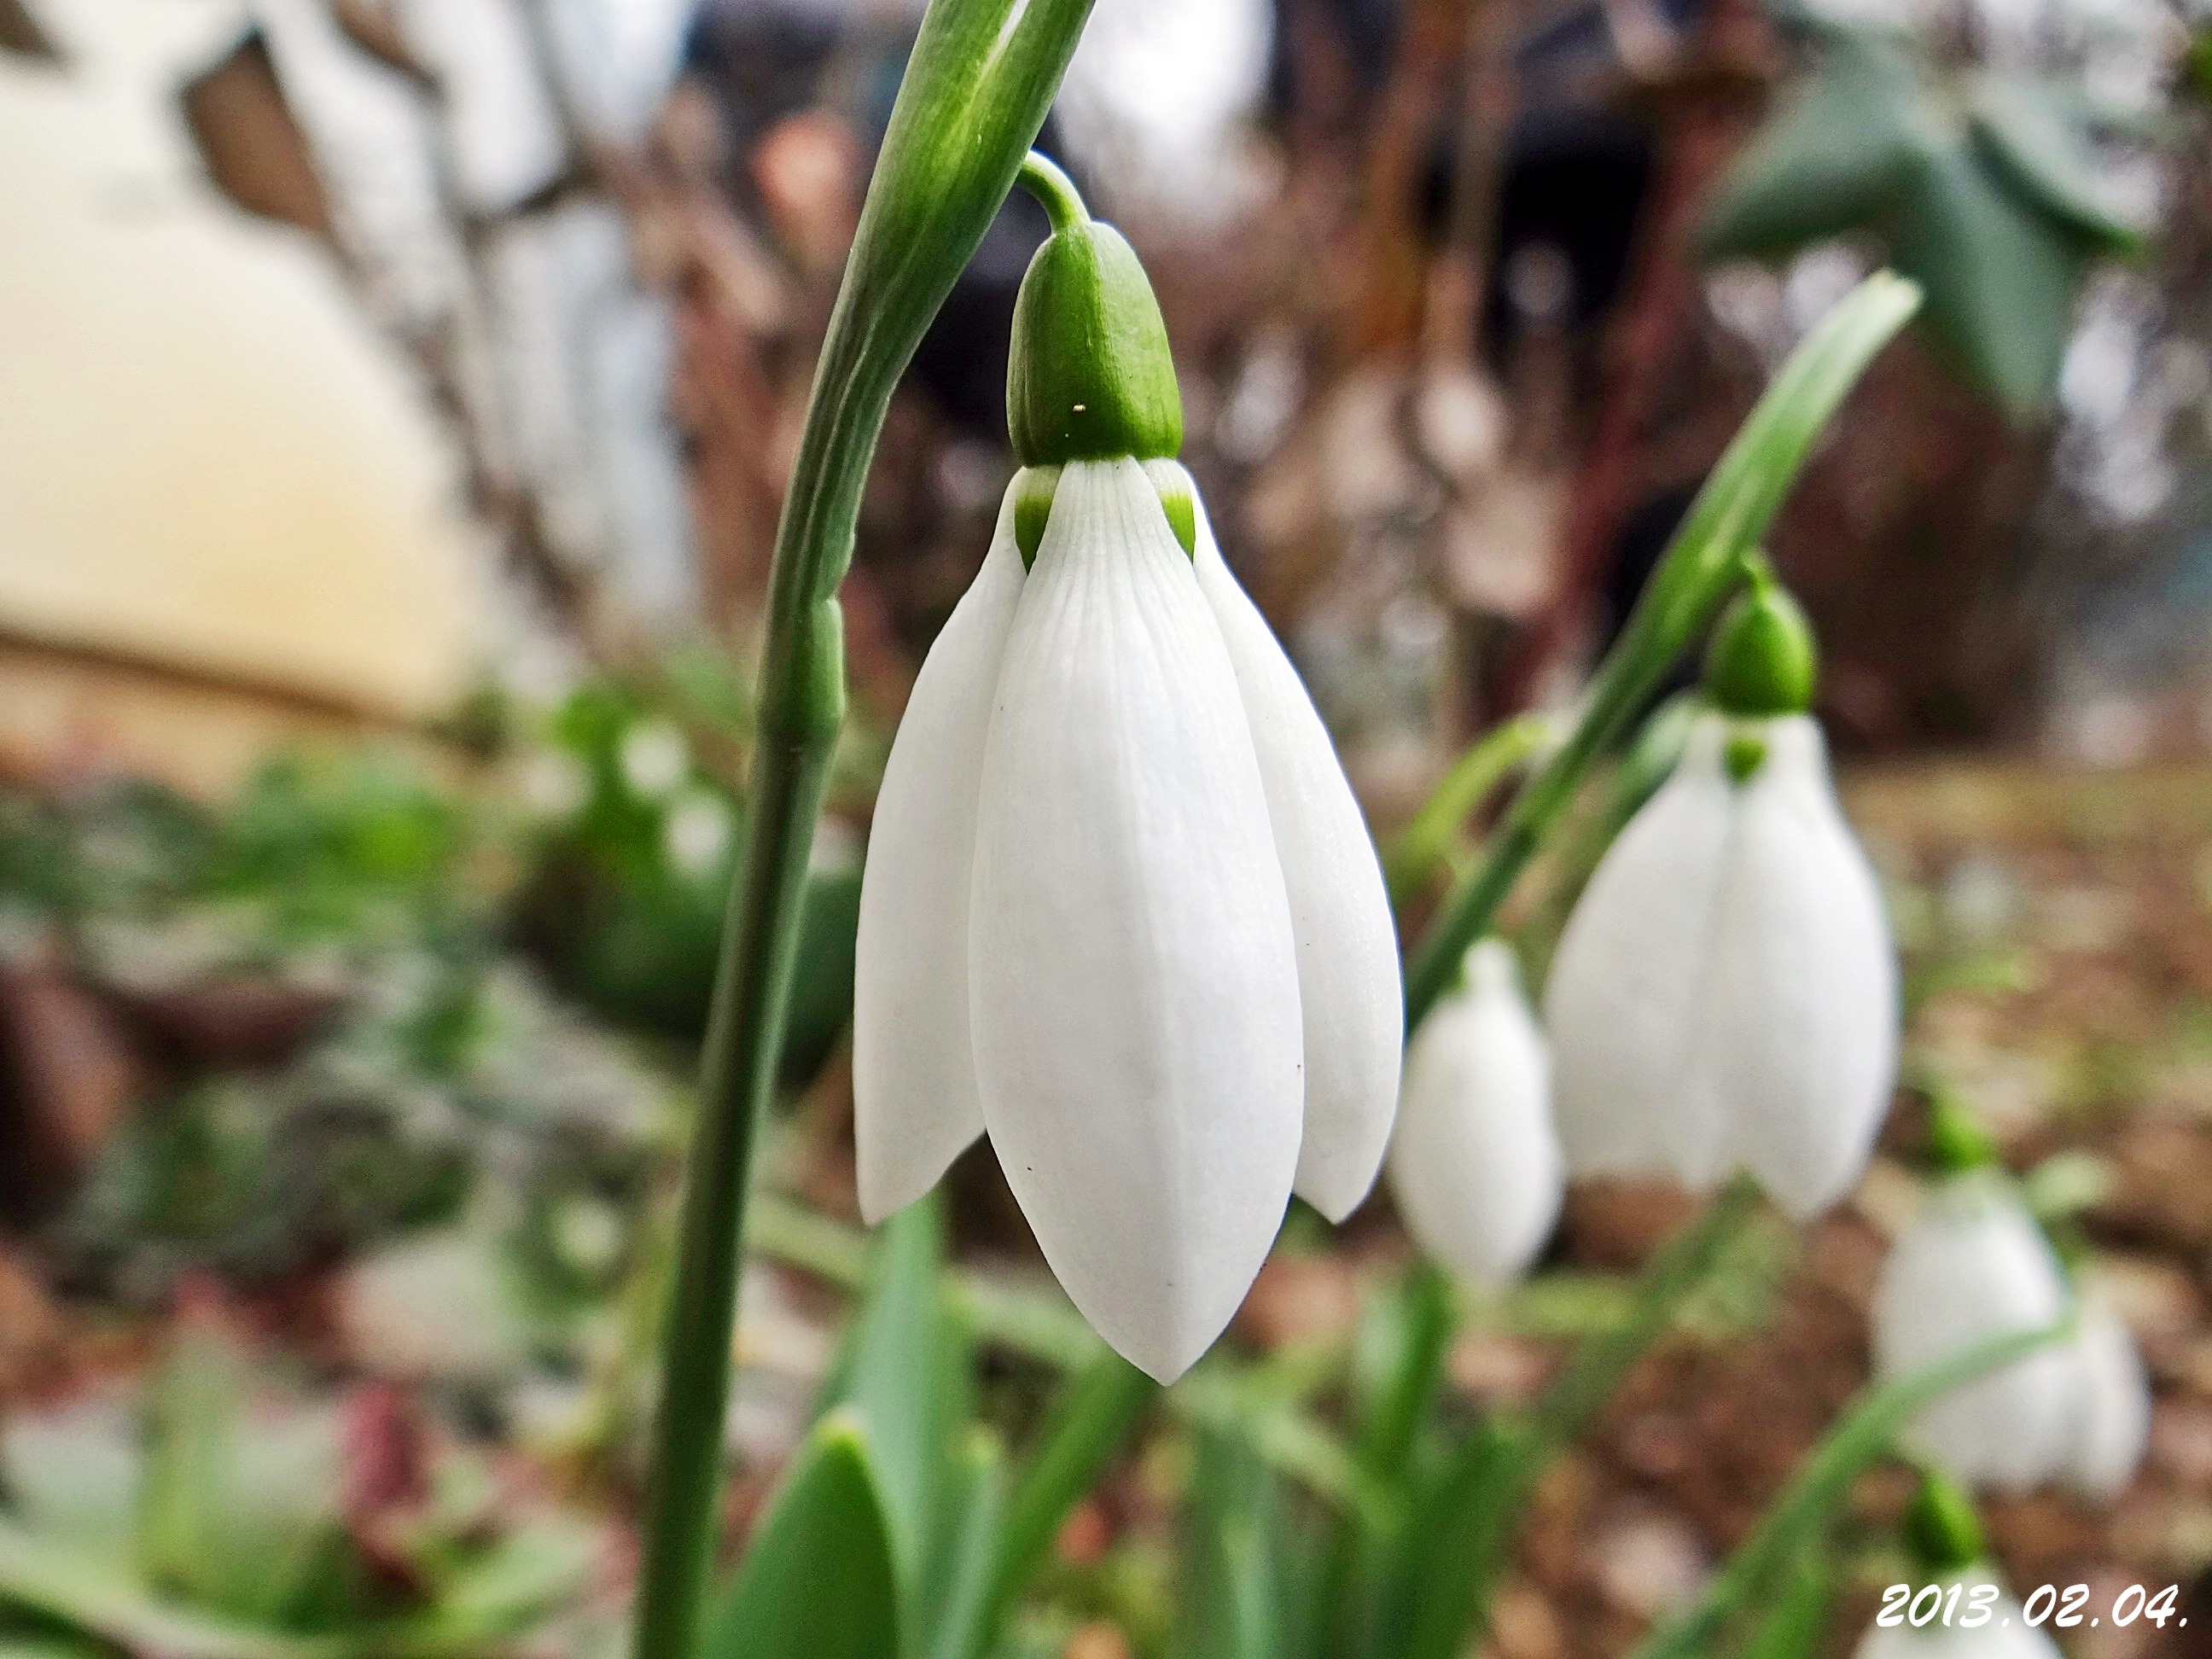
plant, flower, botany, flora, snowdrop, february, cypripedium, galanthus, flowering plant, land plant, at the beginning of